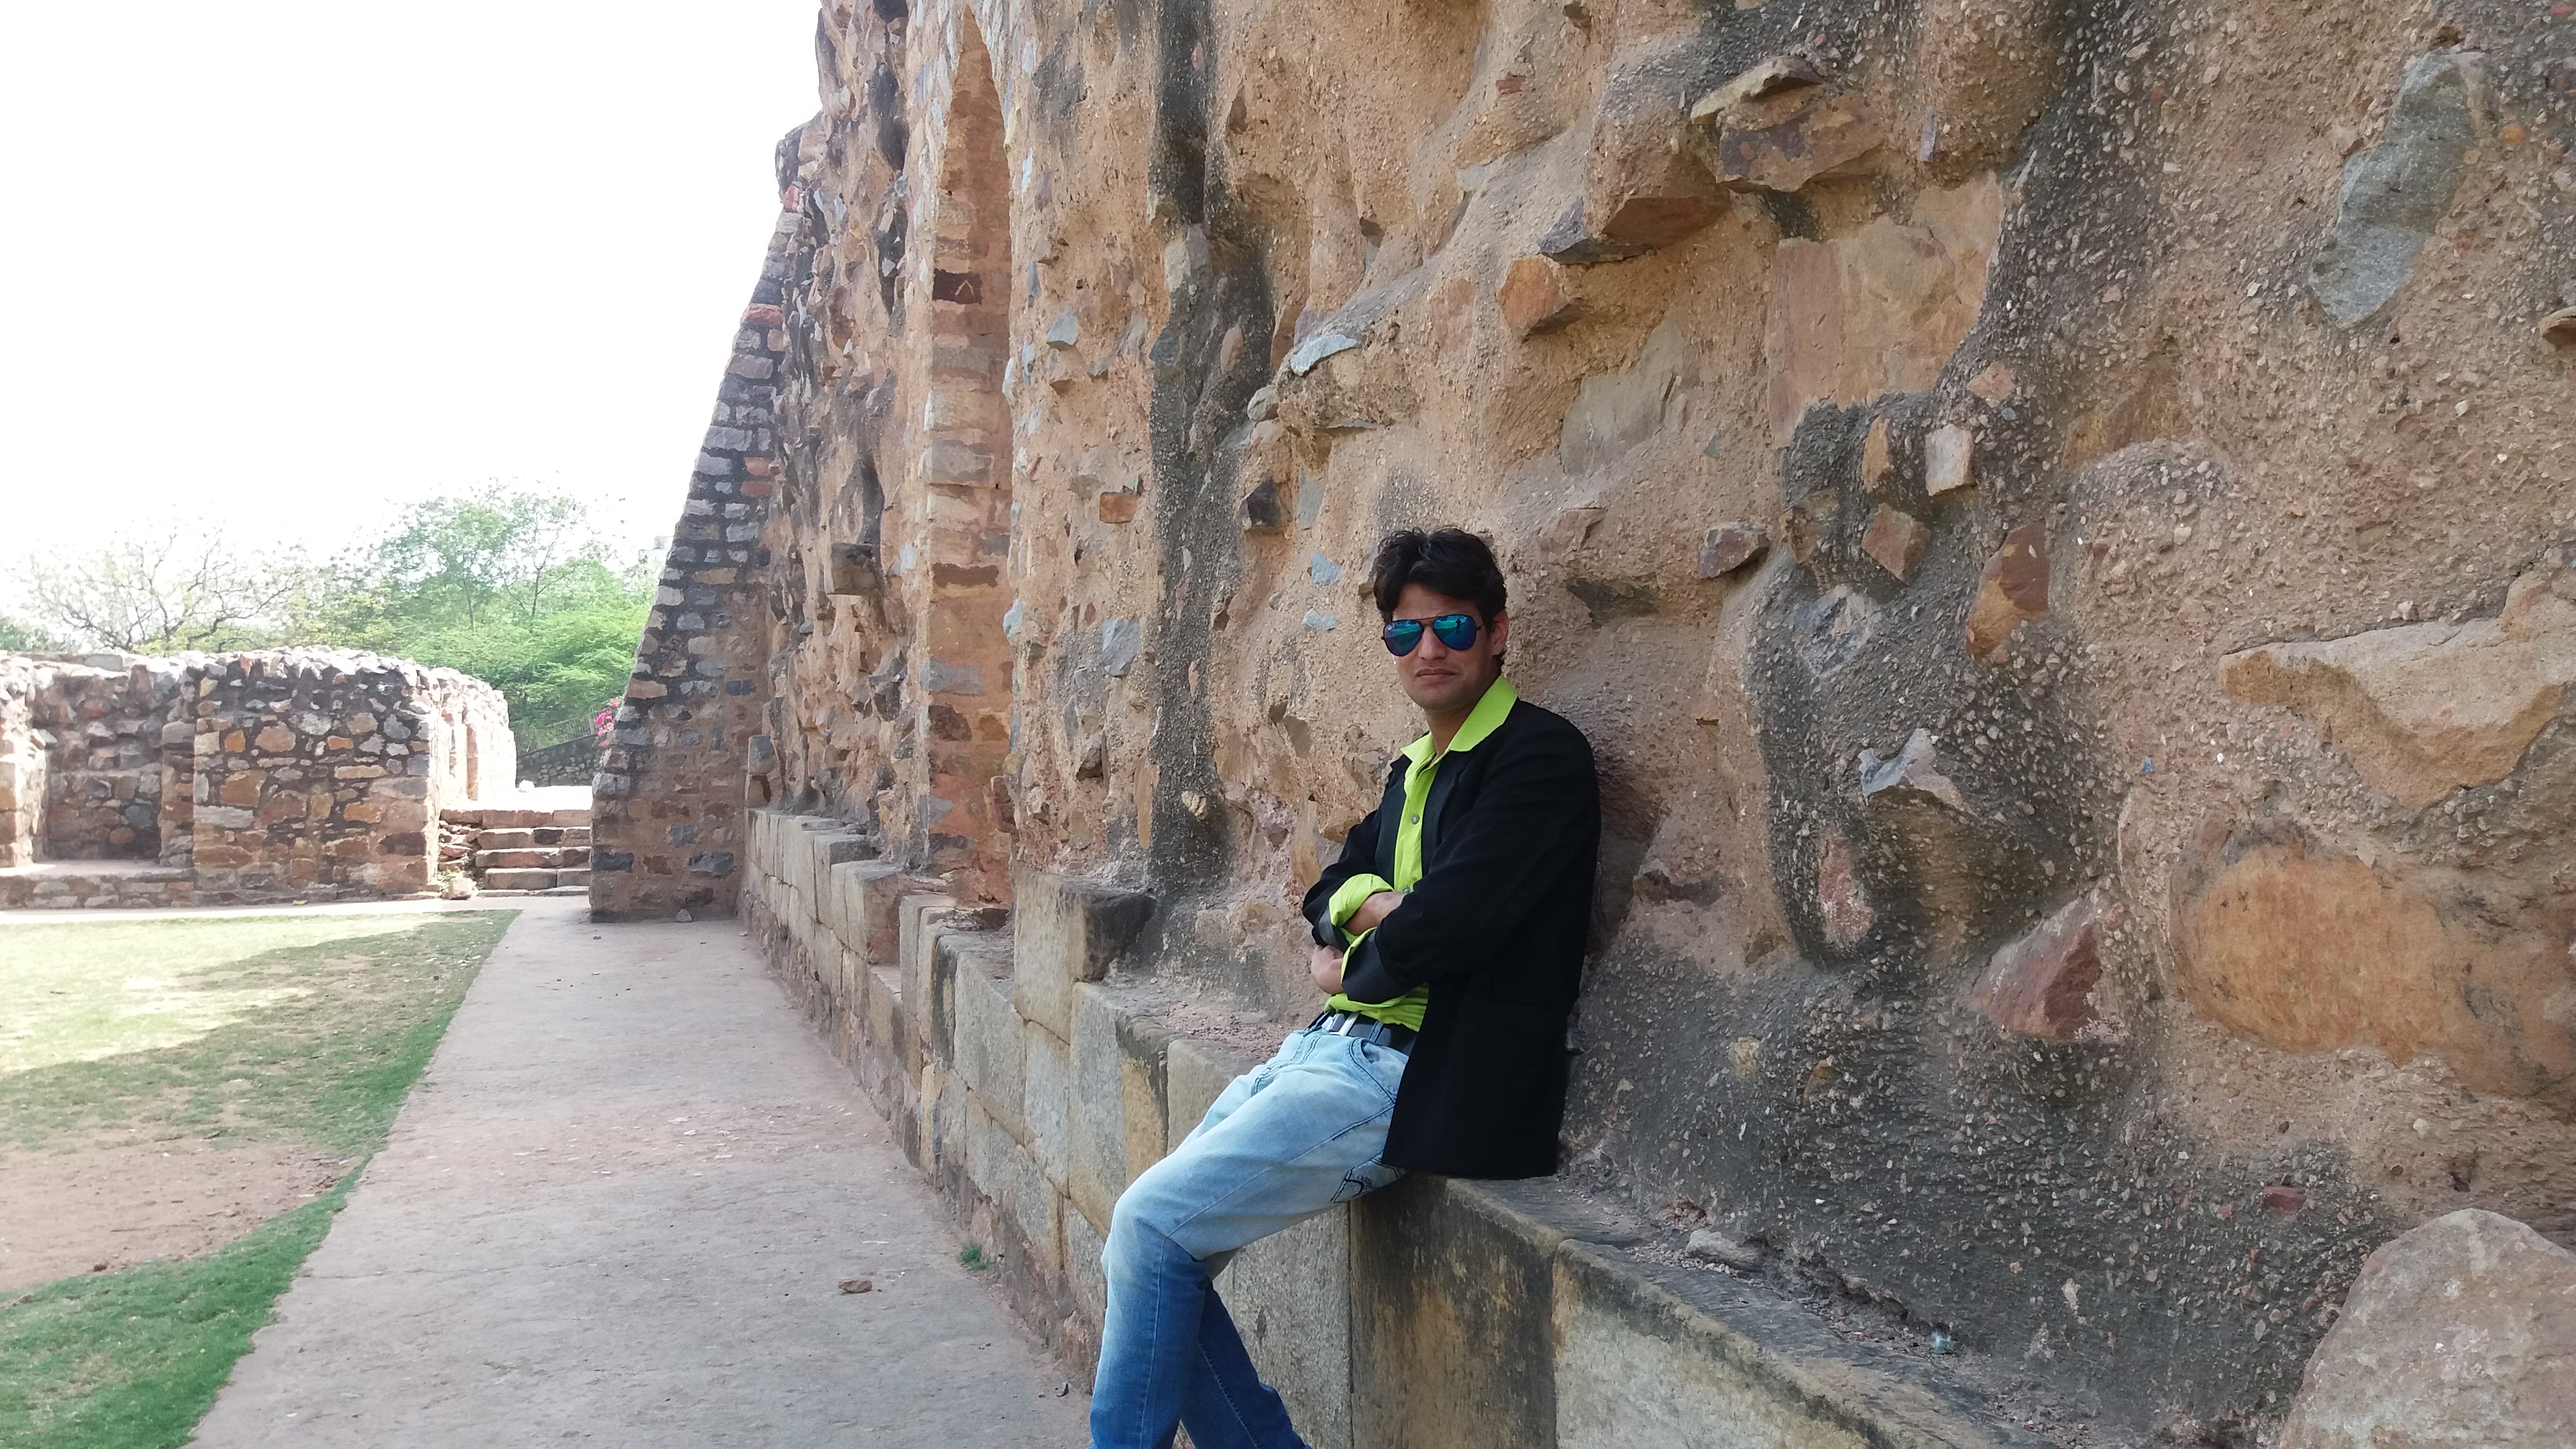
man, wall, tourism, temple, rock, ruins, ancient history, archaeological site, tree, vacation, travel, geology, recreation